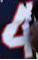
Number: 4